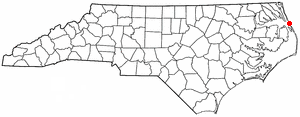
Kill Devil Hills est une ville des États-Unis située dans le comté de Dare en Caroline du Nord. En 2010, sa population était de 6 683 habitants.